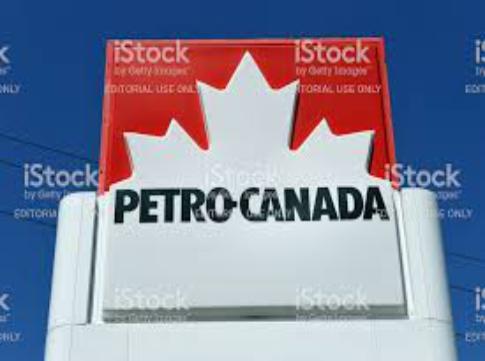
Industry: Transportation